Binhai Shalun light rail station

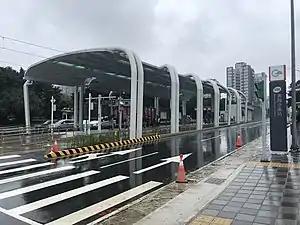
Station exterior

Binhai Shalun is a light rail station of the Danhai light rail, which is operated by New Taipei Metro. It is located in Tamsui District, New Taipei, Taiwan.